Vöhrenbach

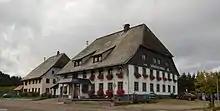
The inn Kalte Herberge

The town's economy is characterized by medium-sized industry, handicrafts, commerce and tourism. Agriculture plays a major role in the districts and villages. Vöhrenbach is economically strongly connected with neighboring Furtwangen.